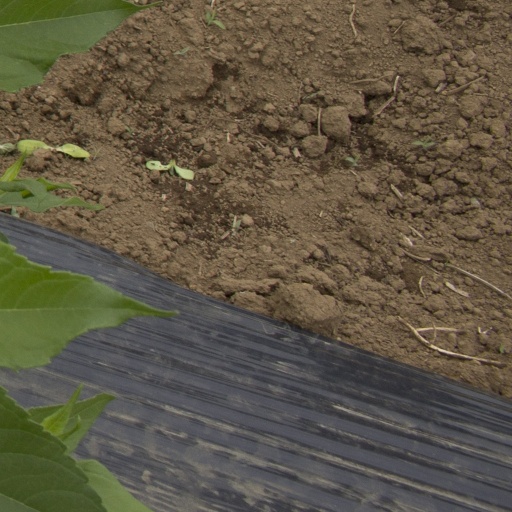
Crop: Jerusalem artichoke